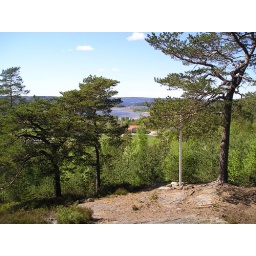
A somewhat tree infested view of the base and the lake beyond from the cross over looking Restenas